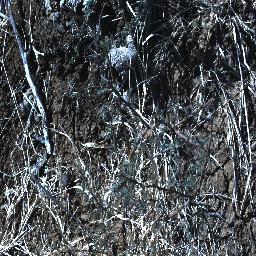
Label: prickly_acacia